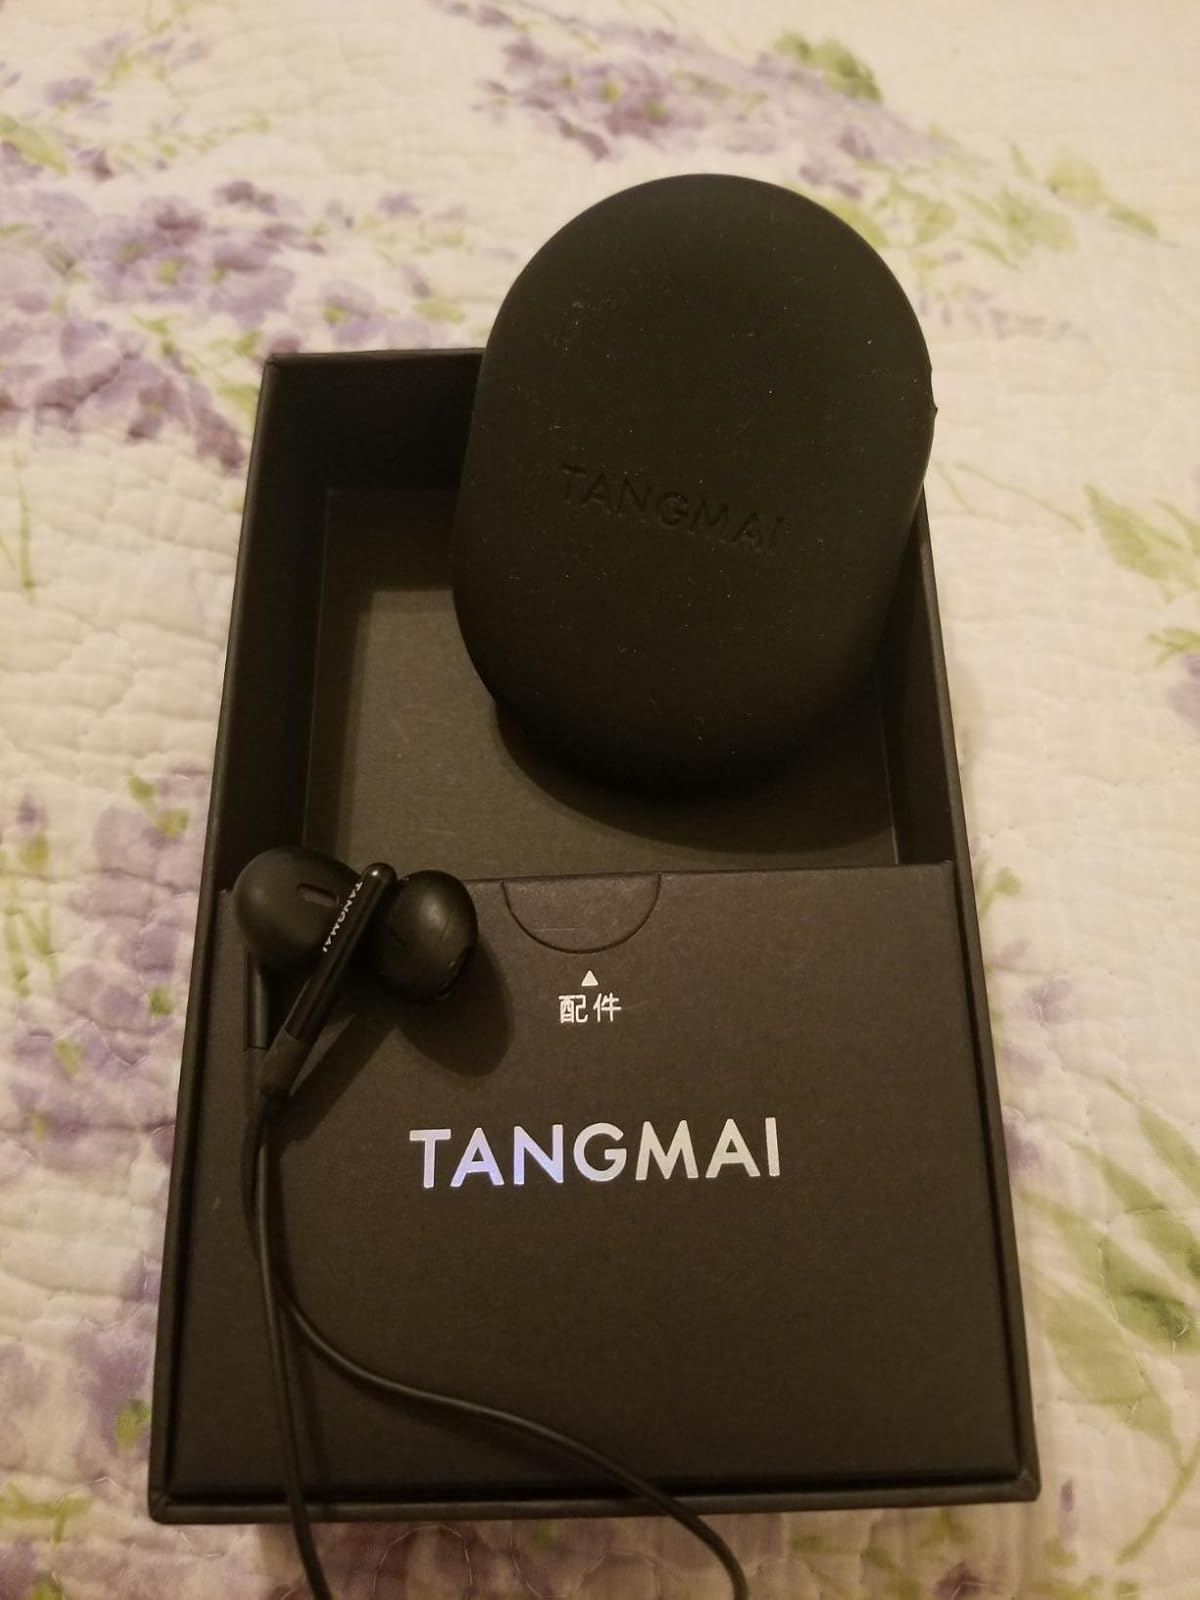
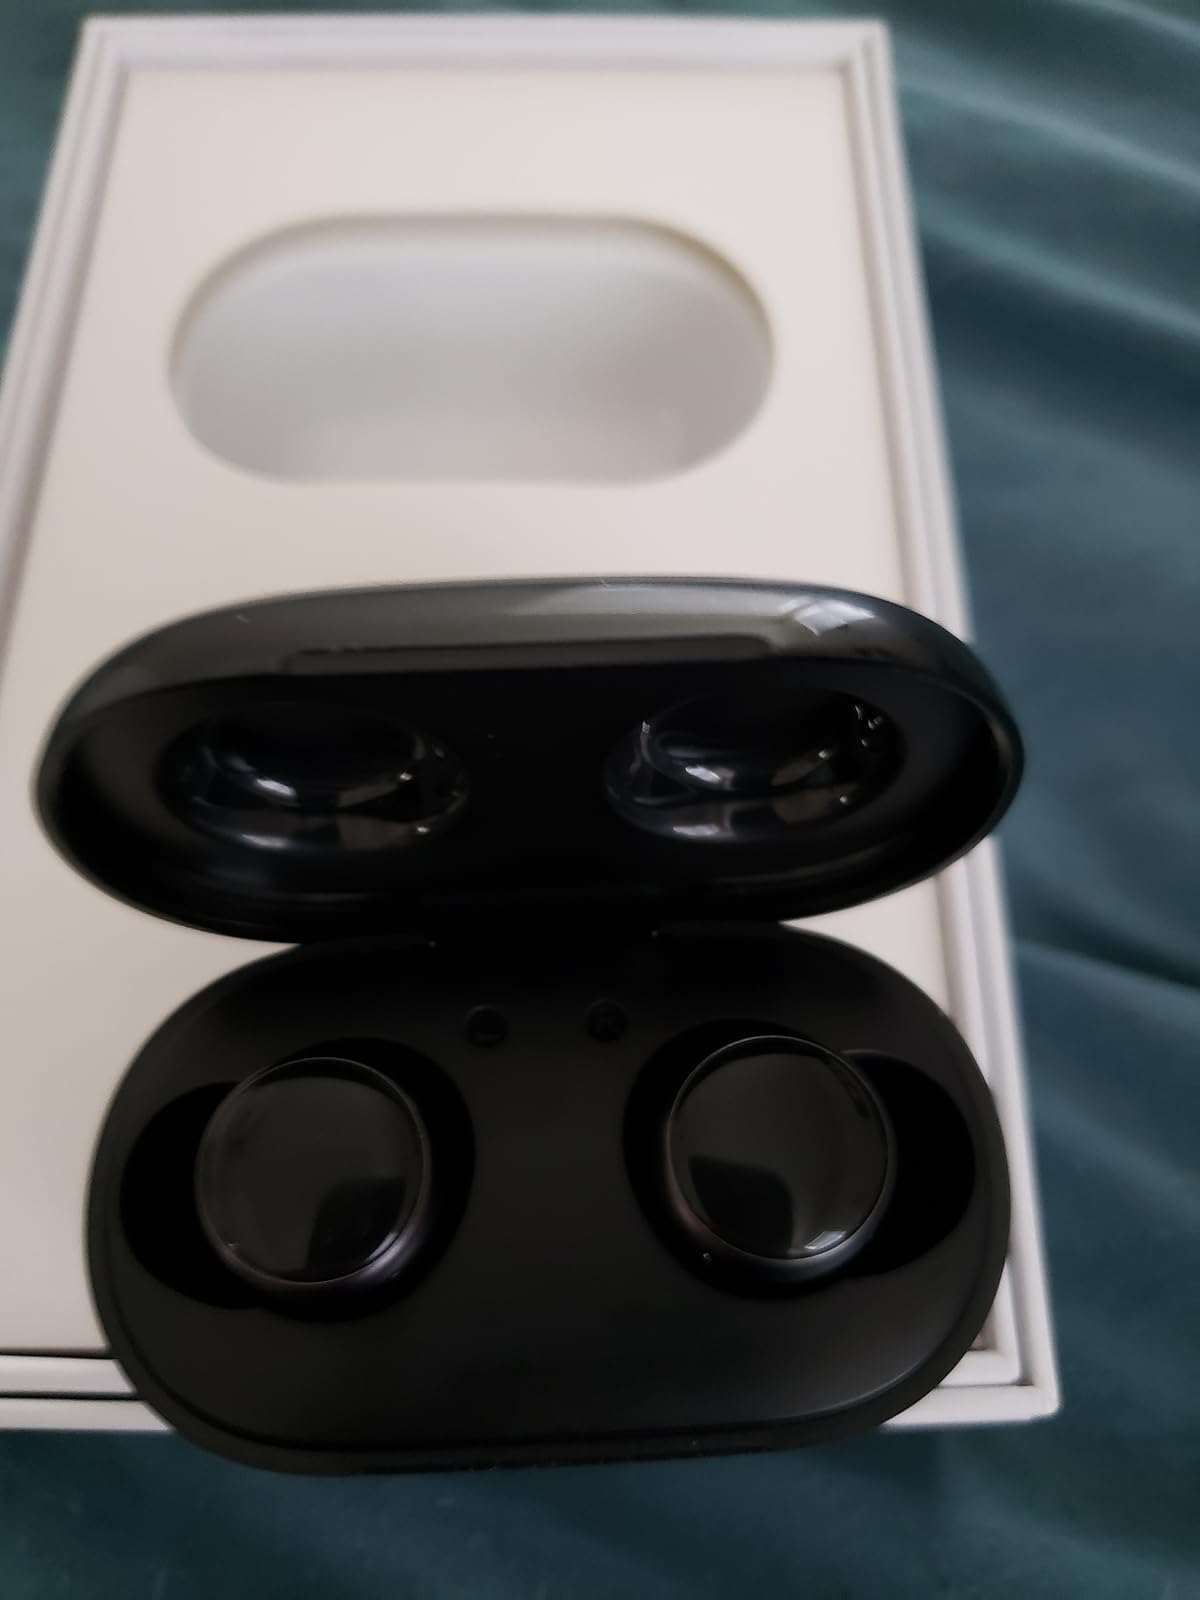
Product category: earbuds
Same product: no